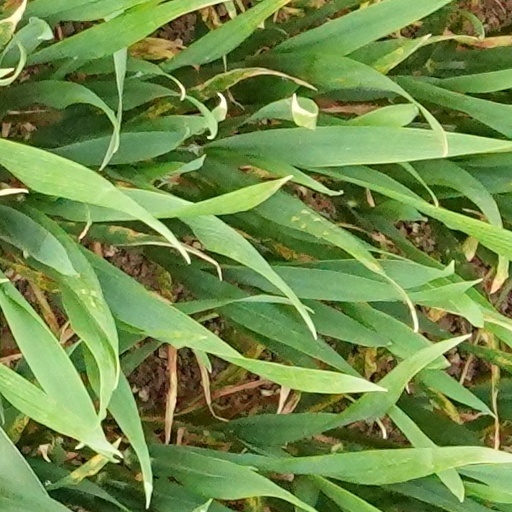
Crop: wheat